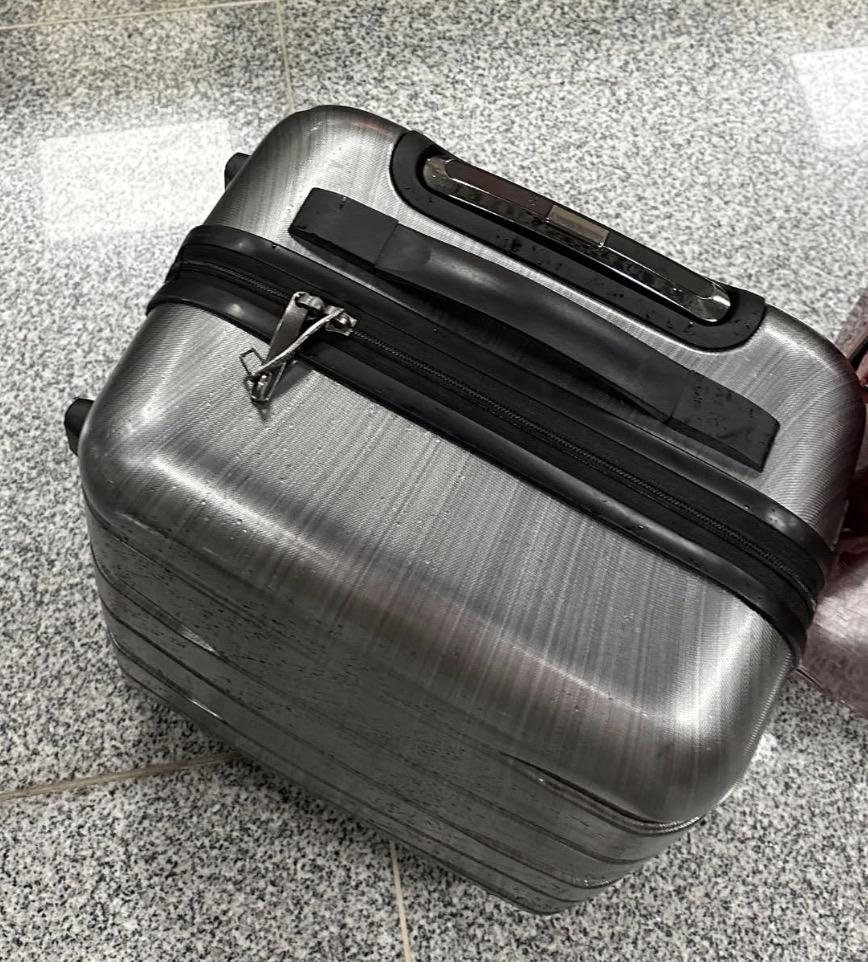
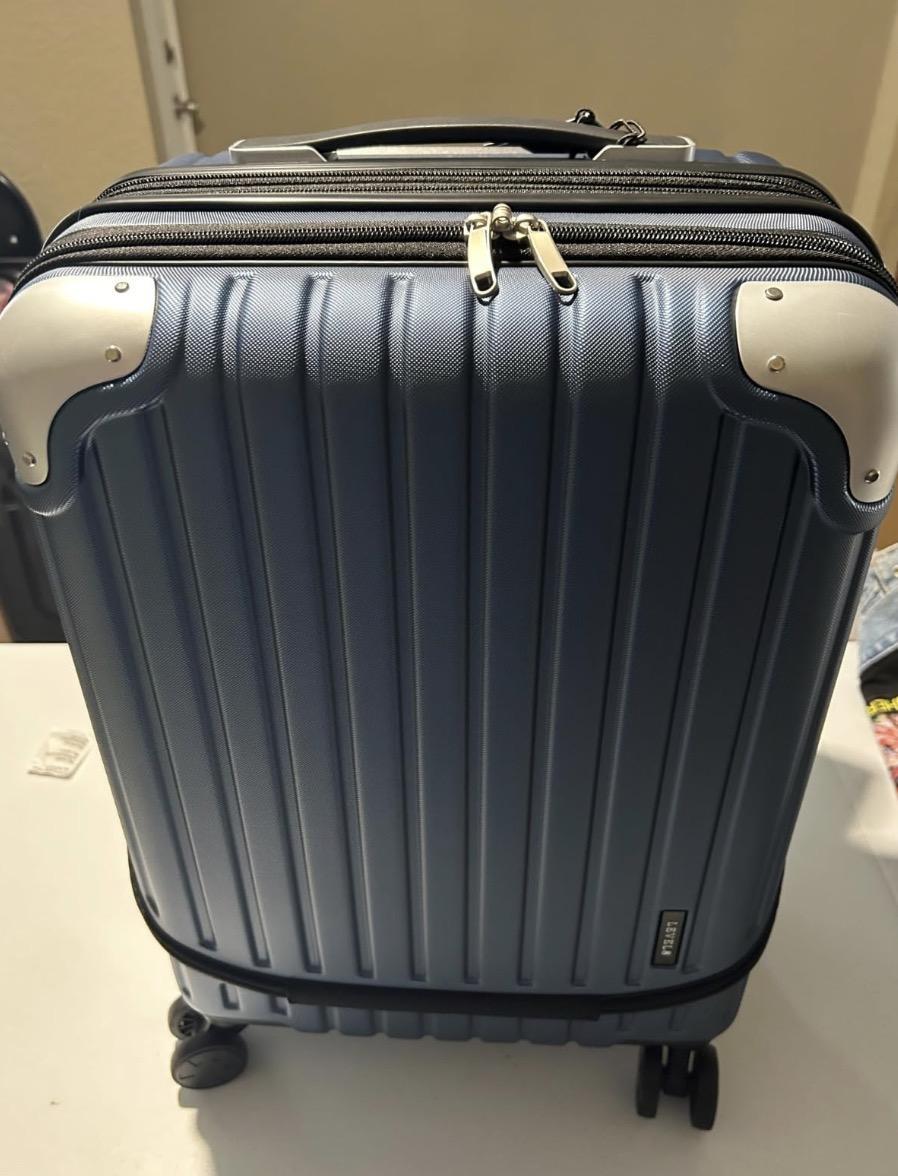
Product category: items_tea
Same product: no